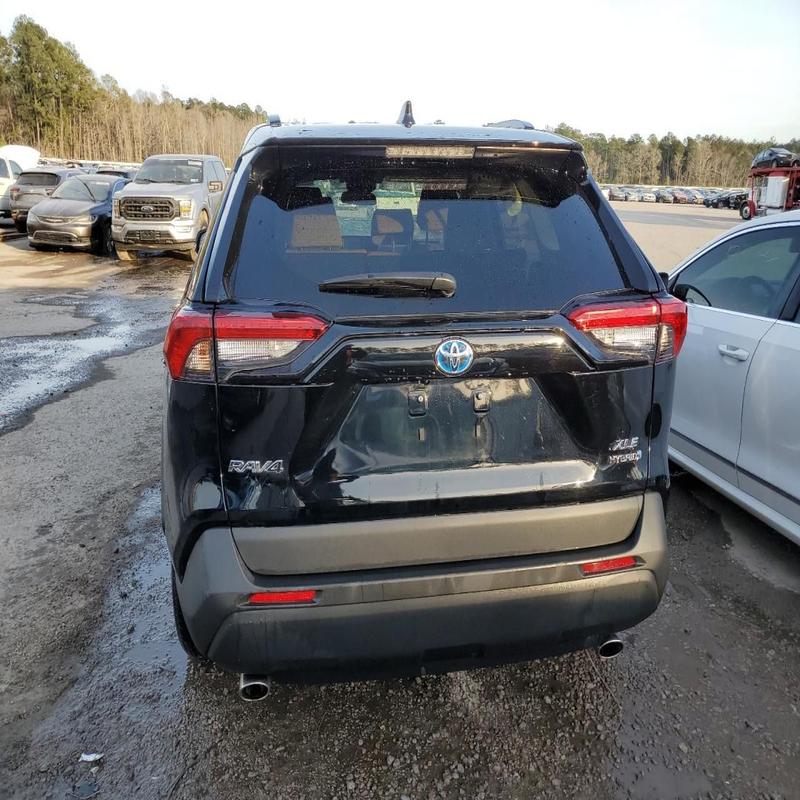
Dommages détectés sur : malle, plaque d'immatriculation arrière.
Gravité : majeur